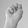
ASL letter: N